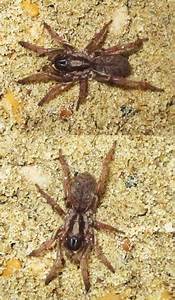
Label: ragno